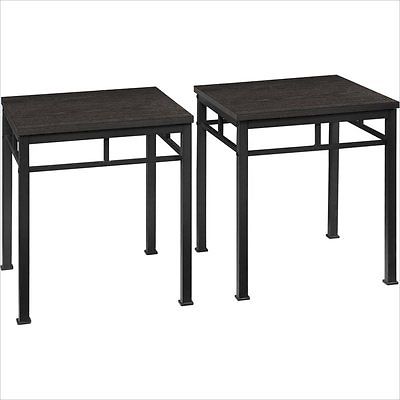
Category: table